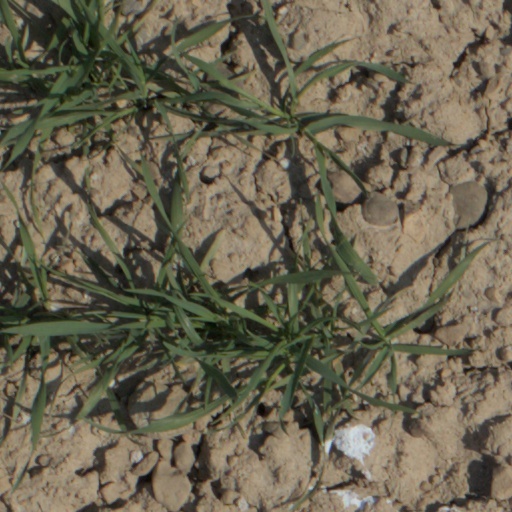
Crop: wheat